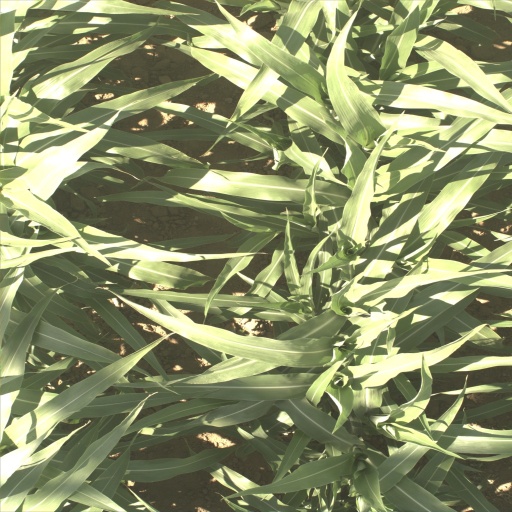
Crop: sorghum